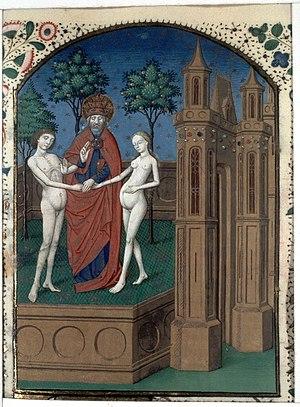
BnF Ms Fr. 28, Cité des Dieux Fol. 46, Mariage d'Adam et Eve
Le Maître de l'Échevinage de Rouen est un maître anonyme enlumineur actif à Rouen entre 1450 et 1485. Il est nommé ainsi d'après les cinq manuscrits qu'il enlumina, entre 1457 et 1480 environ, pour la librairie des échevins de Rouen. On lui trouve aussi le nom Maître du Latini de Genève, d'après ses illustrations d'un manuscrit de Brunetto Latini conservé à Genève.